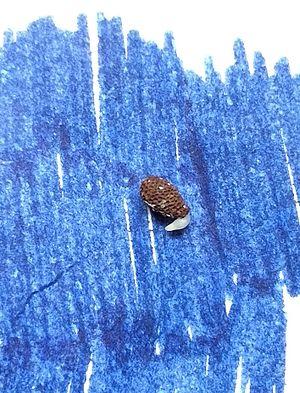
Les kiwis sont des fruits de plusieurs espèces de lianes du genre Actinidia, famille des Actinidiaceae. Ils sont originaires de Chine, notamment de la province de Shaanxi. On en trouve par ailleurs dans des climats dits montagnards tropicaux. En France, les kiwis de l'Adour disposent d'une IGP et d'un label rouge.